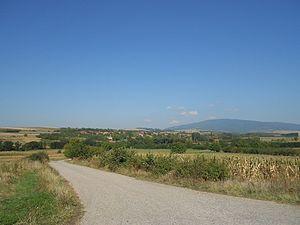
Bradarac est un village de Serbie situé dans la municipalité d'Aleksinac, district de Nišava. Au recensement de 2011, il comptait 197 habitants.